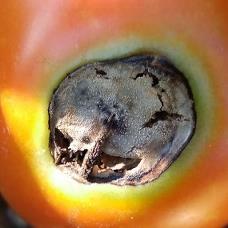
Crop: Tomato
Condition: blossom-end-rot-d